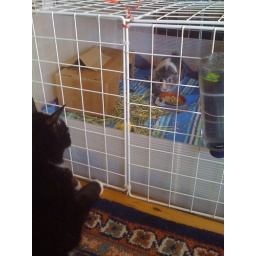
Having a guinea pig in the house makes Mr Jones feel young again.